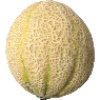
Label: cantaloupe